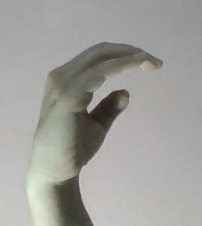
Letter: jeem